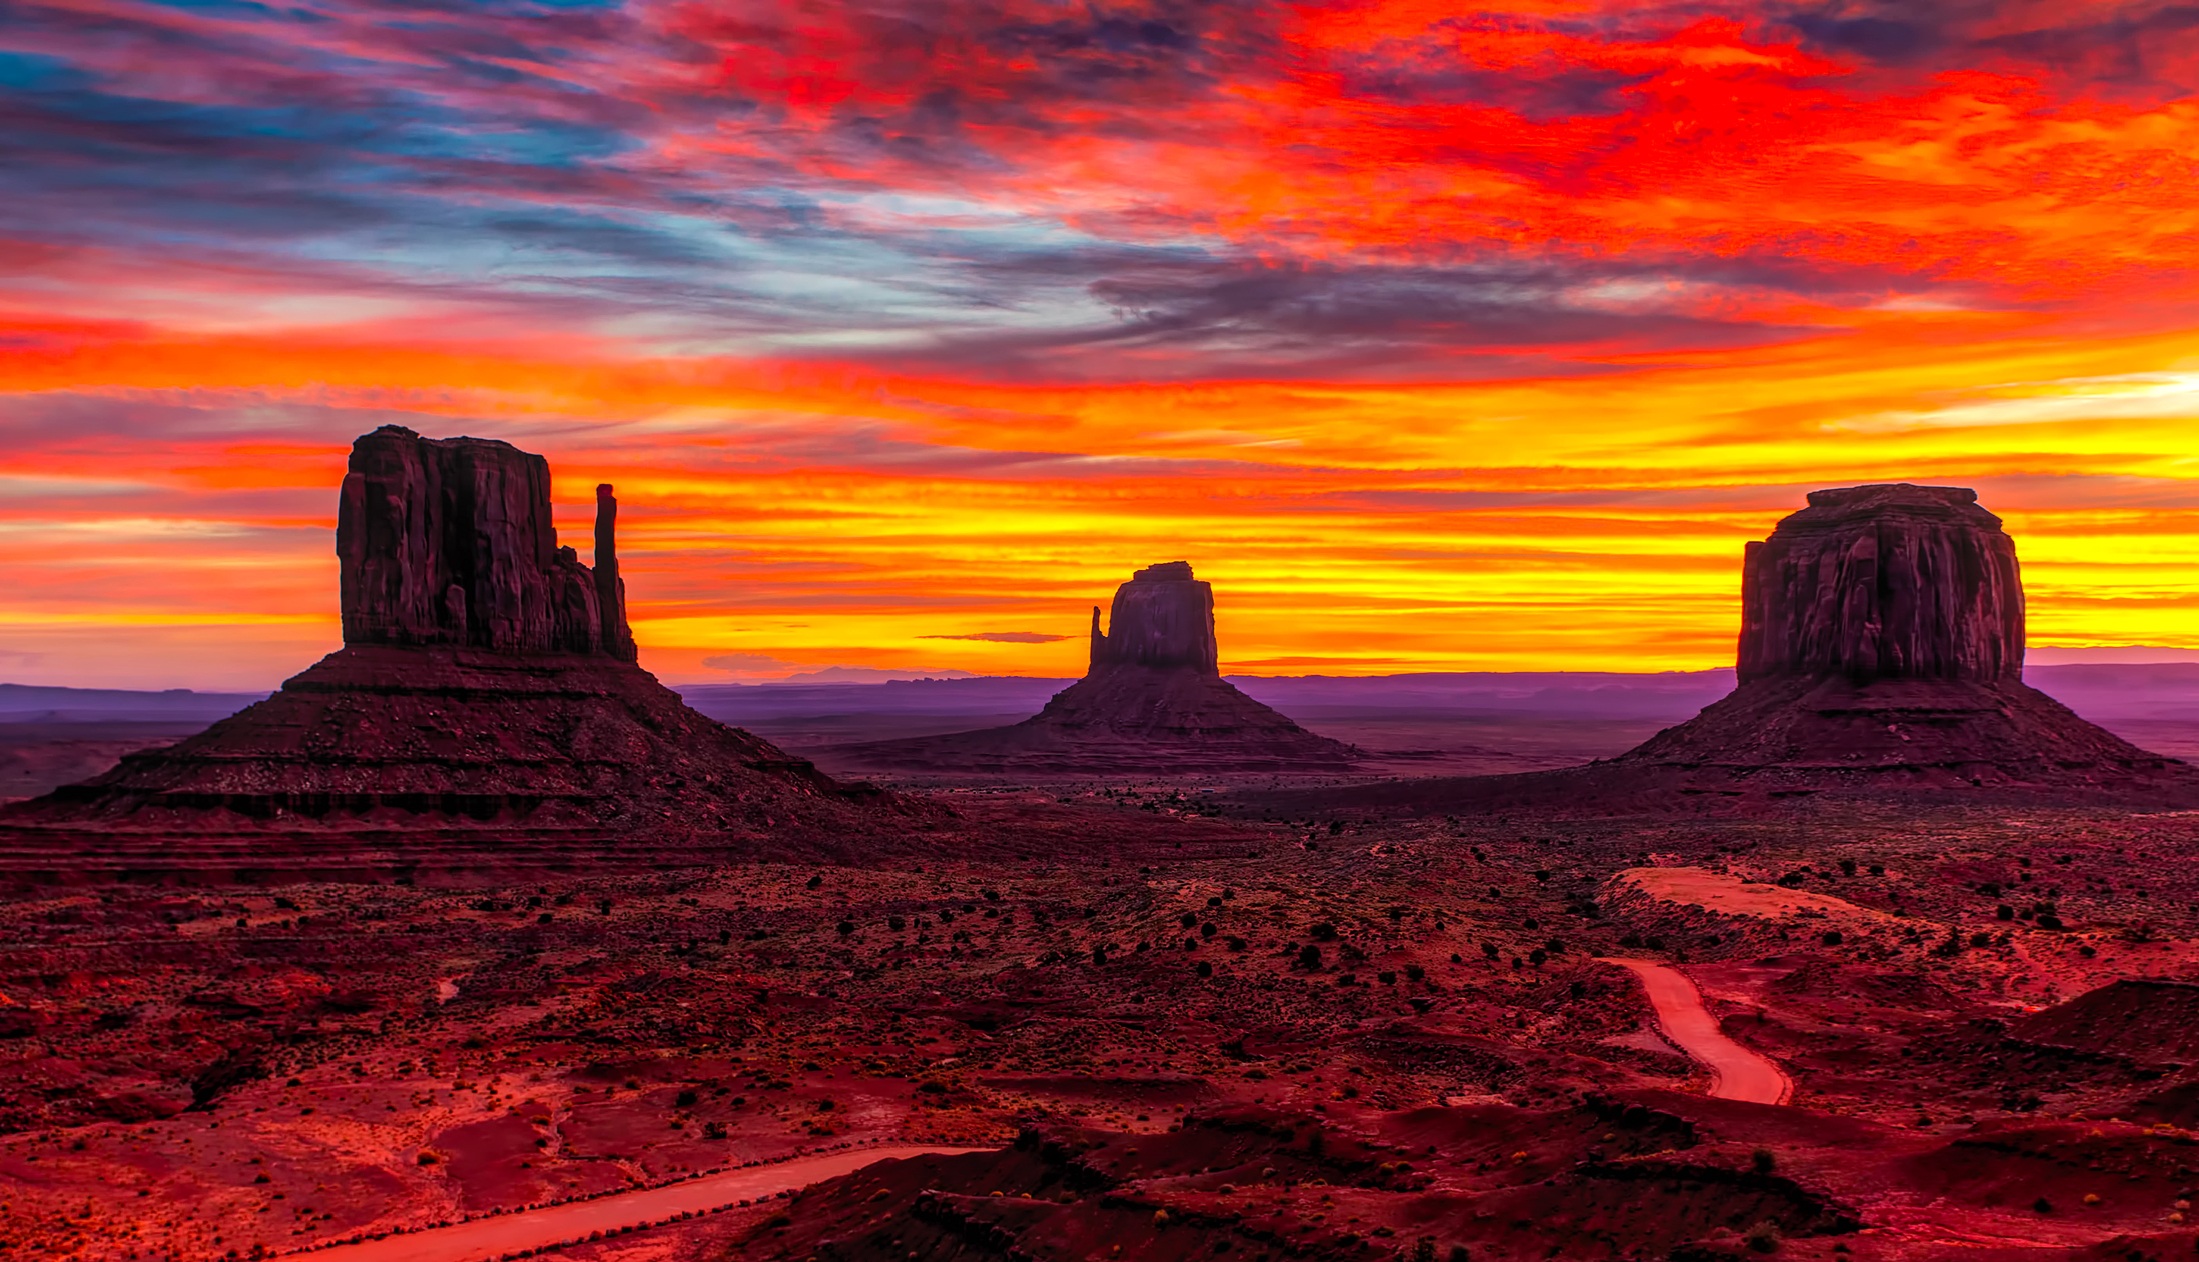
landscape, nature, horizon, sky, sunrise, sunset, desert, dawn, dusk, twilight, colorful, tourism, arizona, outdoors, hdr, clouds, utah, badlands, plateau, beautiful, silhouettes, formations, butte, afterglow, monument valley, outcrops, geological phenomenon